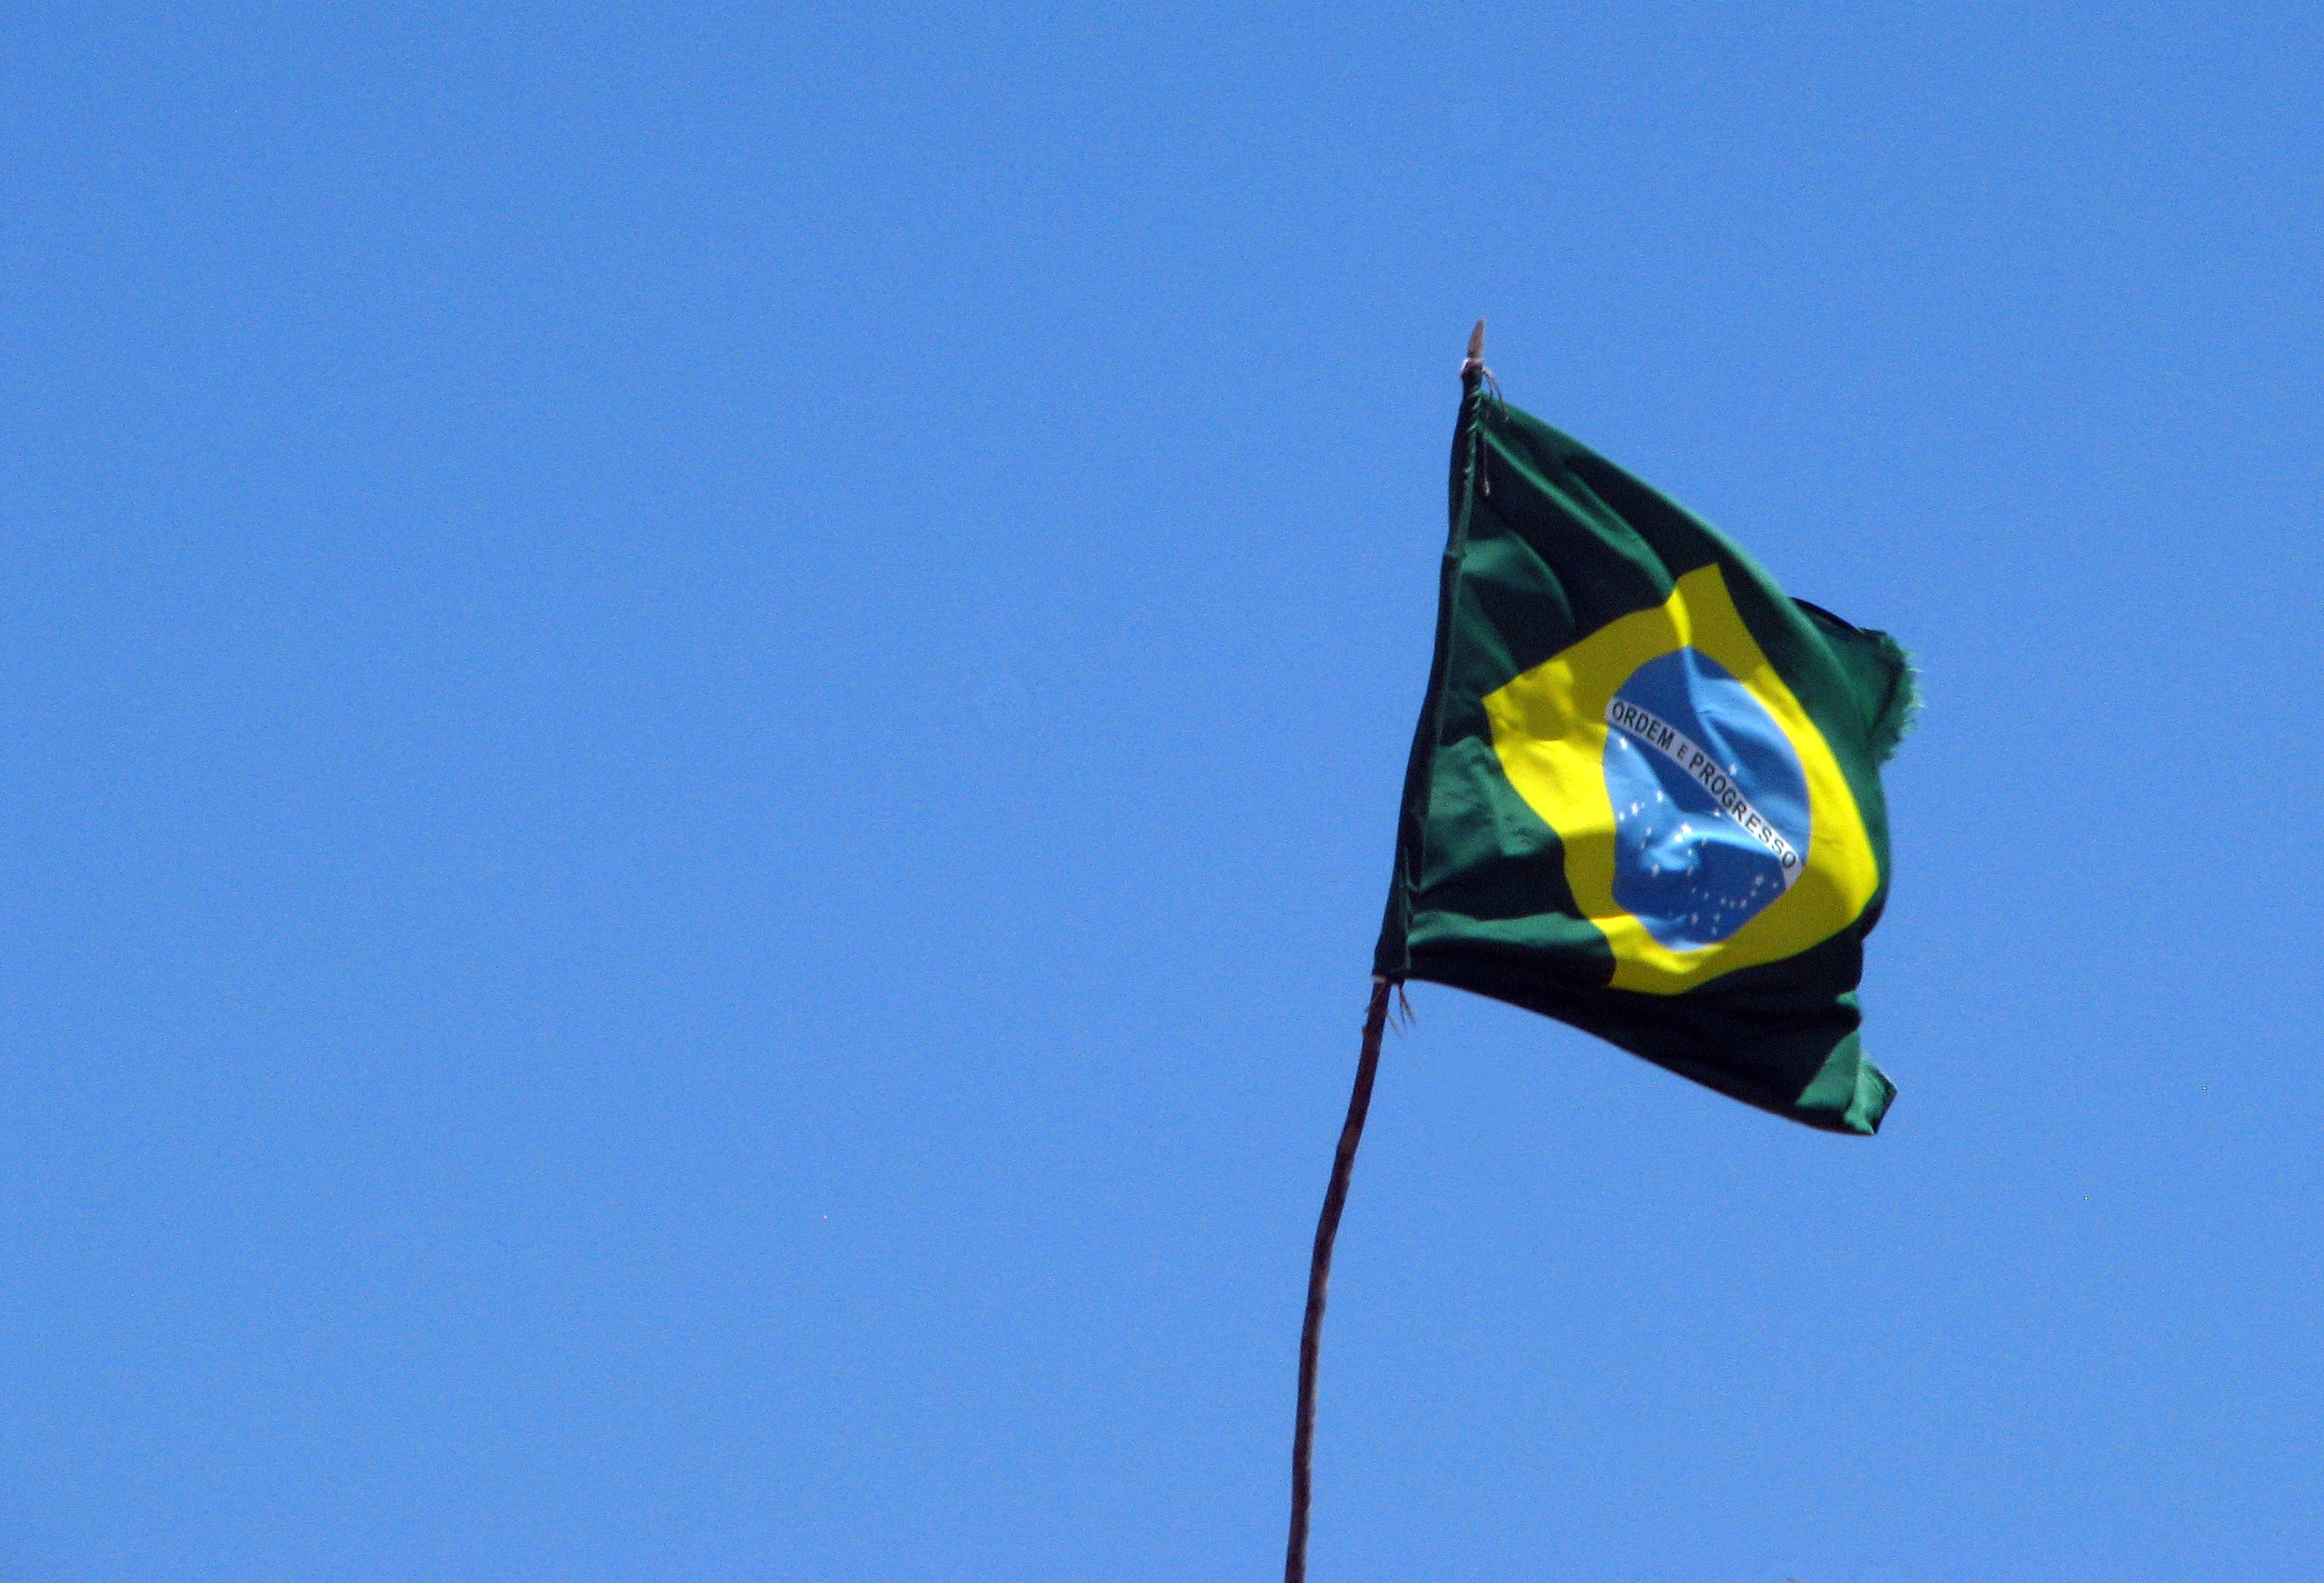
wind, lighting, toy, sports, windsports, kite sports, sport kite